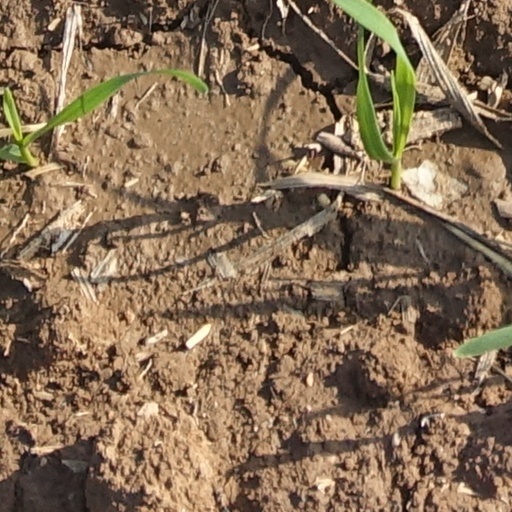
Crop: wheat